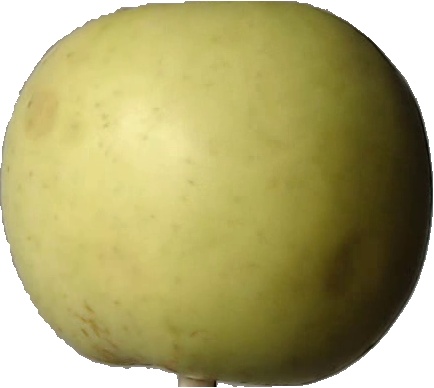
Label: apple_golden_3